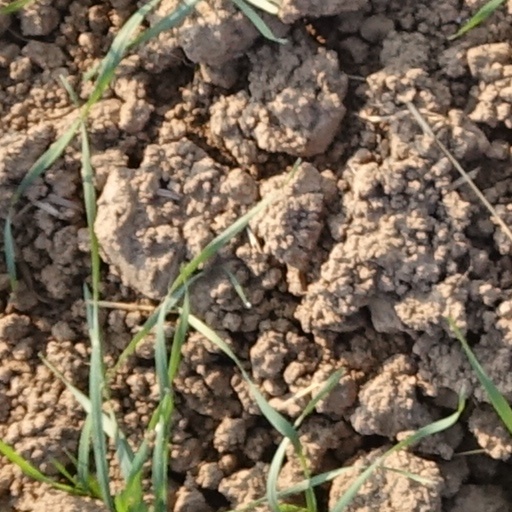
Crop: wheat